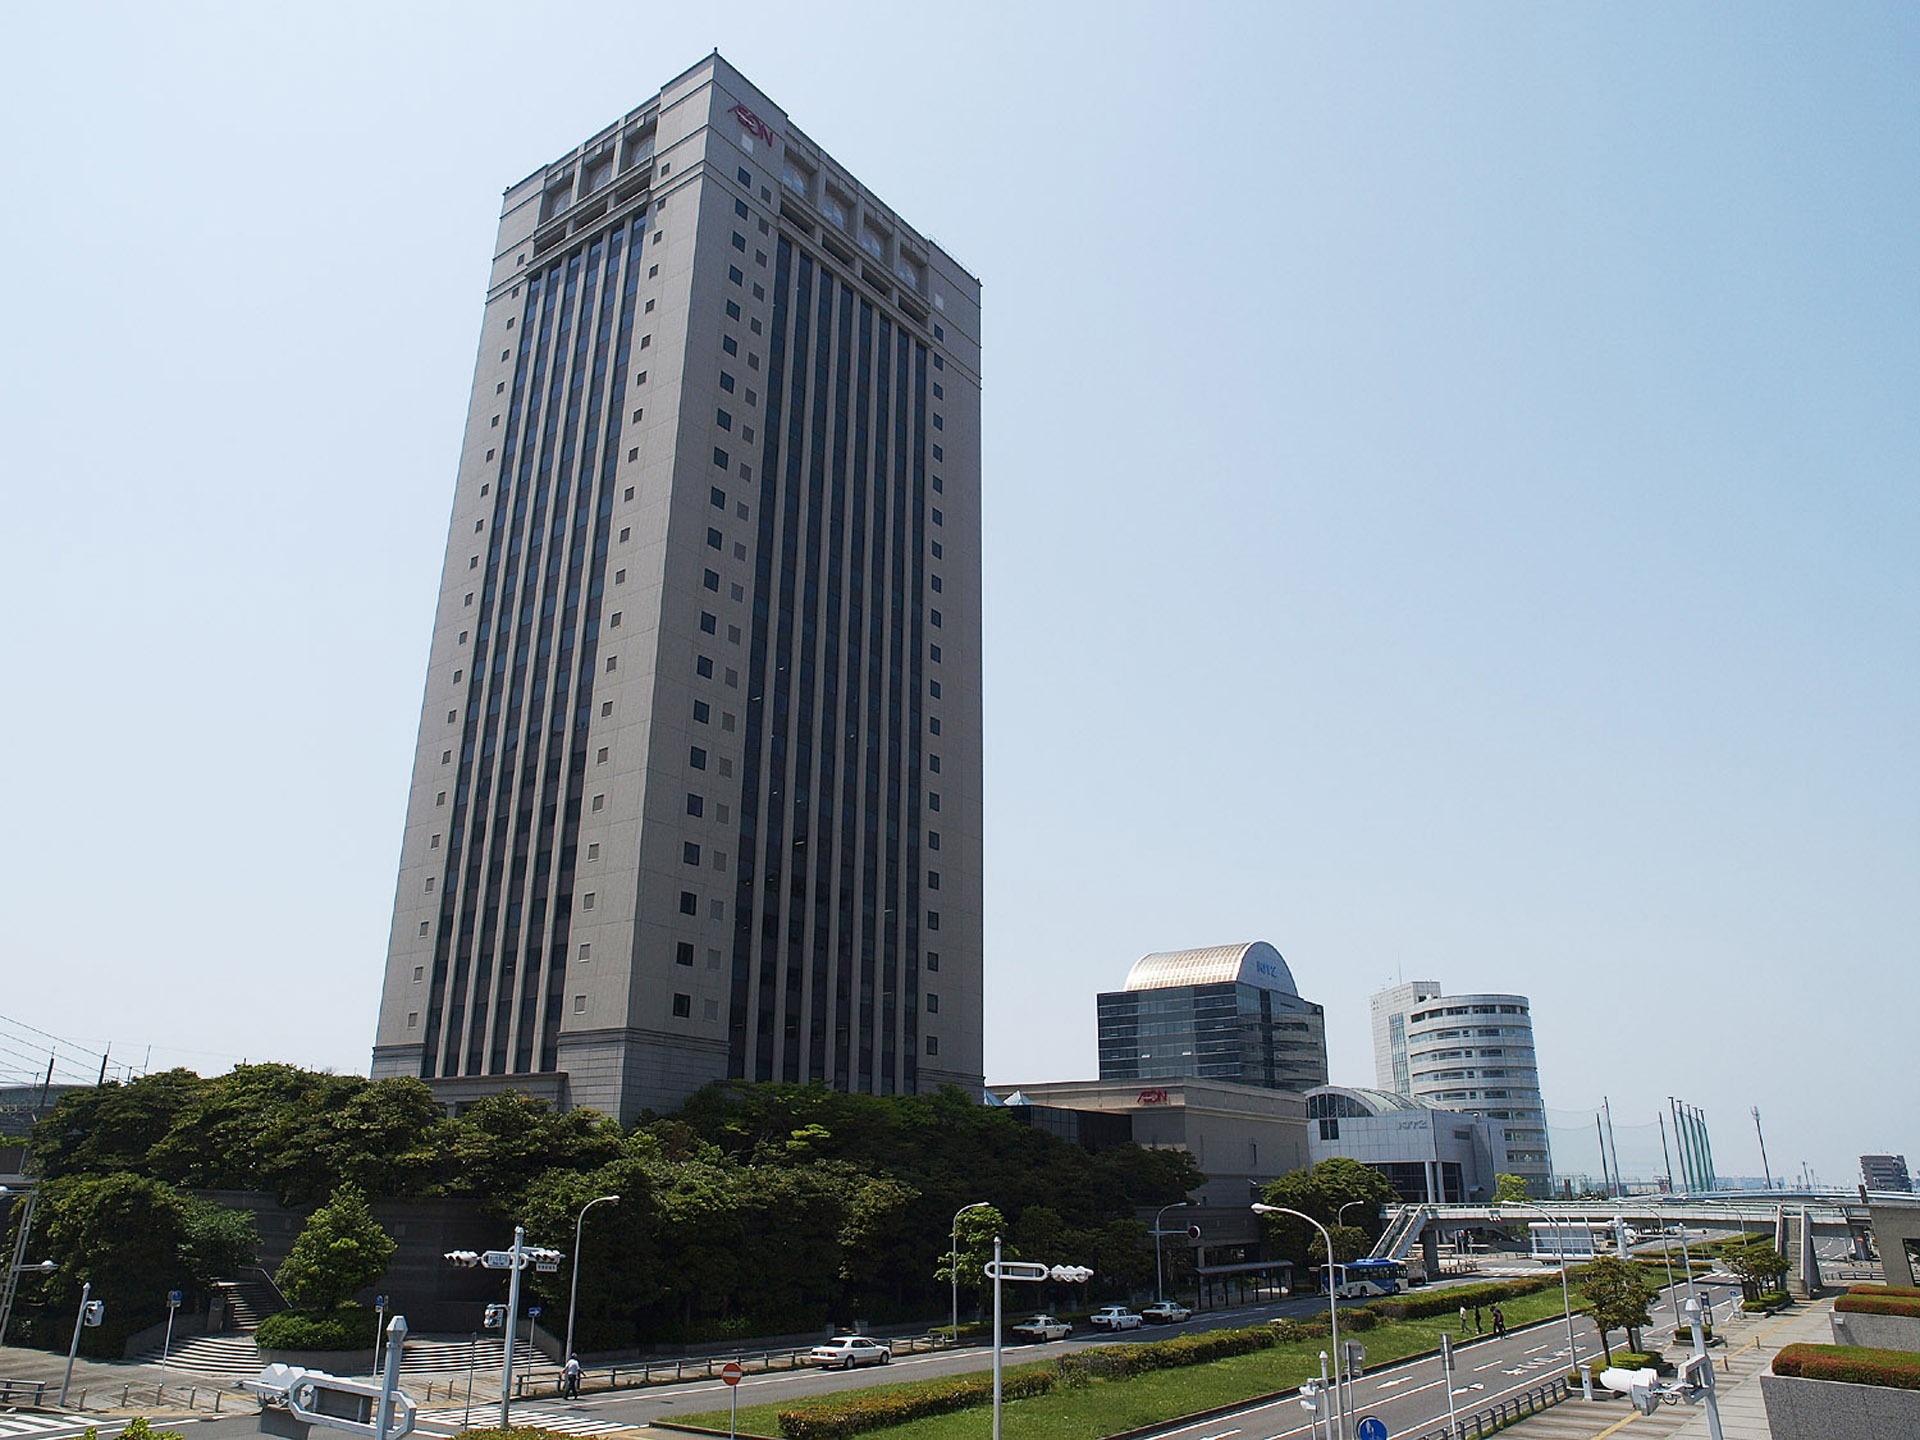
architecture, skyline, building, city, skyscraper, monument, cityscape, downtown, tower, landmark, facade, tower block, bill, headquarters, chiba, metropolis, new city, urban area, human settlement, metropolitan area, makuhari